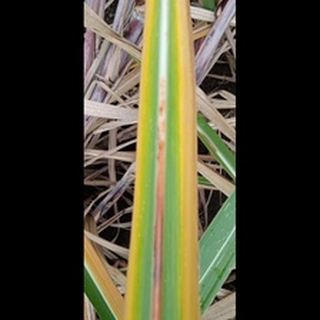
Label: sugarcane_yellow_leaf_disease